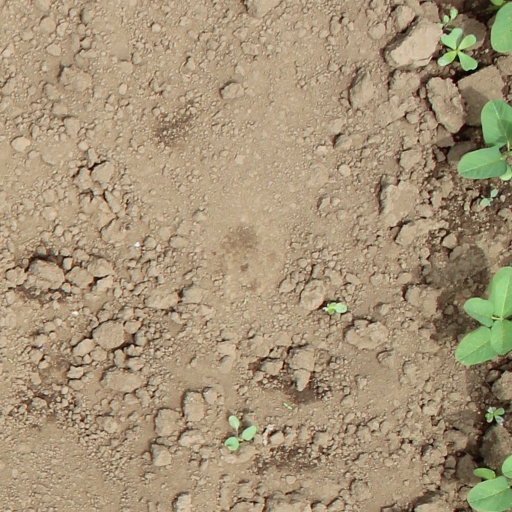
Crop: soybean